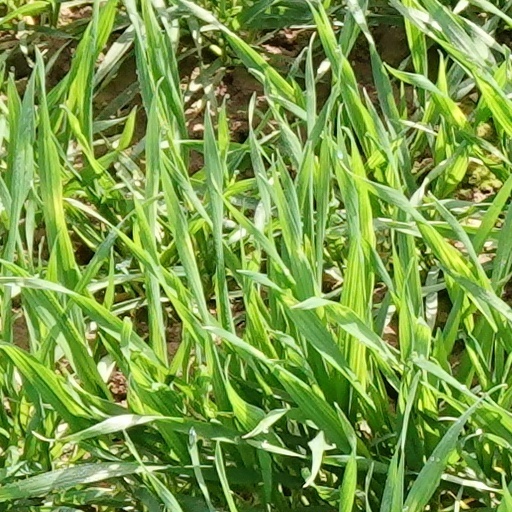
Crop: wheat